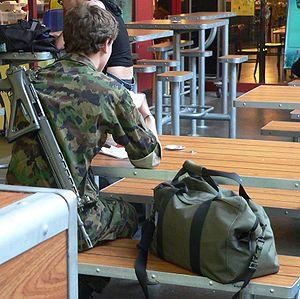
L'Armée suisse est une armée de milice appuyée par des militaires professionnels. Elle a pour mission d'assurer la défense du territoire suisse, la sauvegarde des conditions d'existence de la Suisse et de contribuer à la promotion de la paix à l'étranger. De par sa politique de neutralité, la Suisse s'efforce de maintenir une défense aussi autonome que possible, bien que le Rapport de politique de sécurité 2000, intitulé Sécurité par la coopération ait ouvert la voie à une coopération accrue avec l'étranger, notamment en matière de participation à des exercices communs.